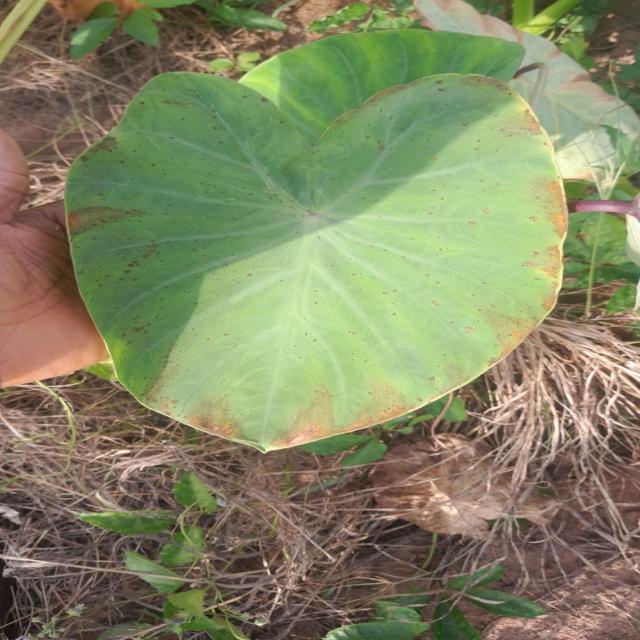
Label: Mid_Blight